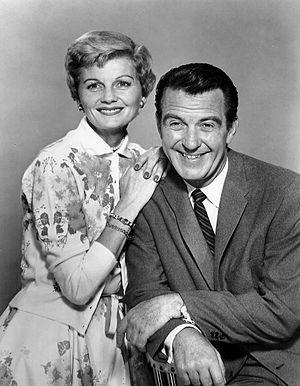
Barbara Billingsley, née le 22 décembre 1915 à Los Angeles, Californie et morte le 16 octobre 2010 à Santa Monica, Californie, est une actrice américaine.